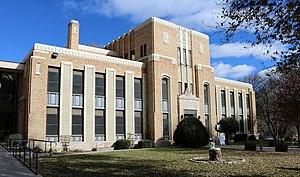
Le comté de Chaffee est un comté du Colorado. Son siège est Salida. Les deux autres municipalités du comté sont Buena Vista et Poncha Springs.